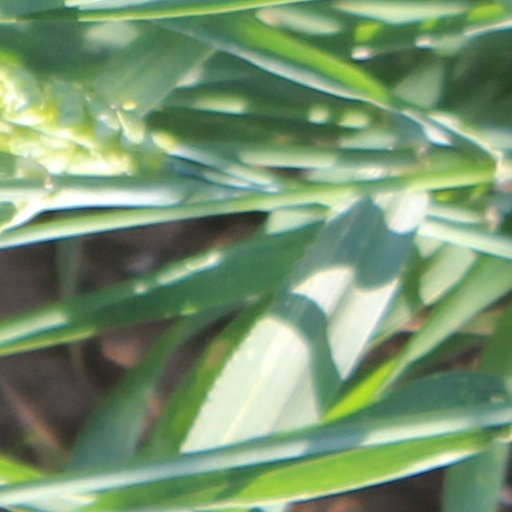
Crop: wheat